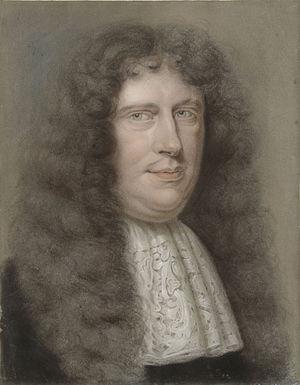
Bernard Vaillant, né en 1625 à Lille et mort 1698 à Leyde, est un peintre et graveur de l’Âge d'or de la peinture néerlandaise.